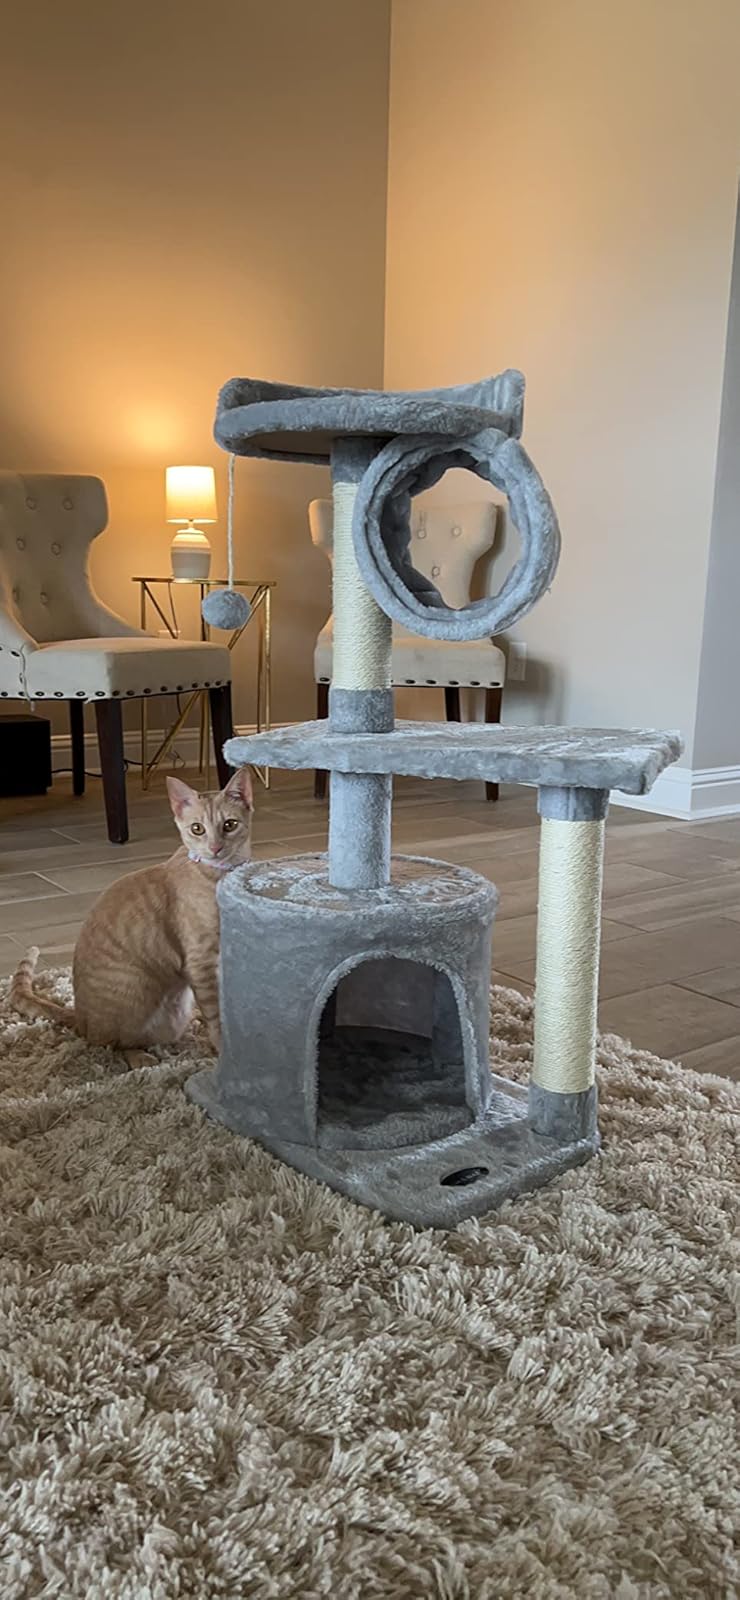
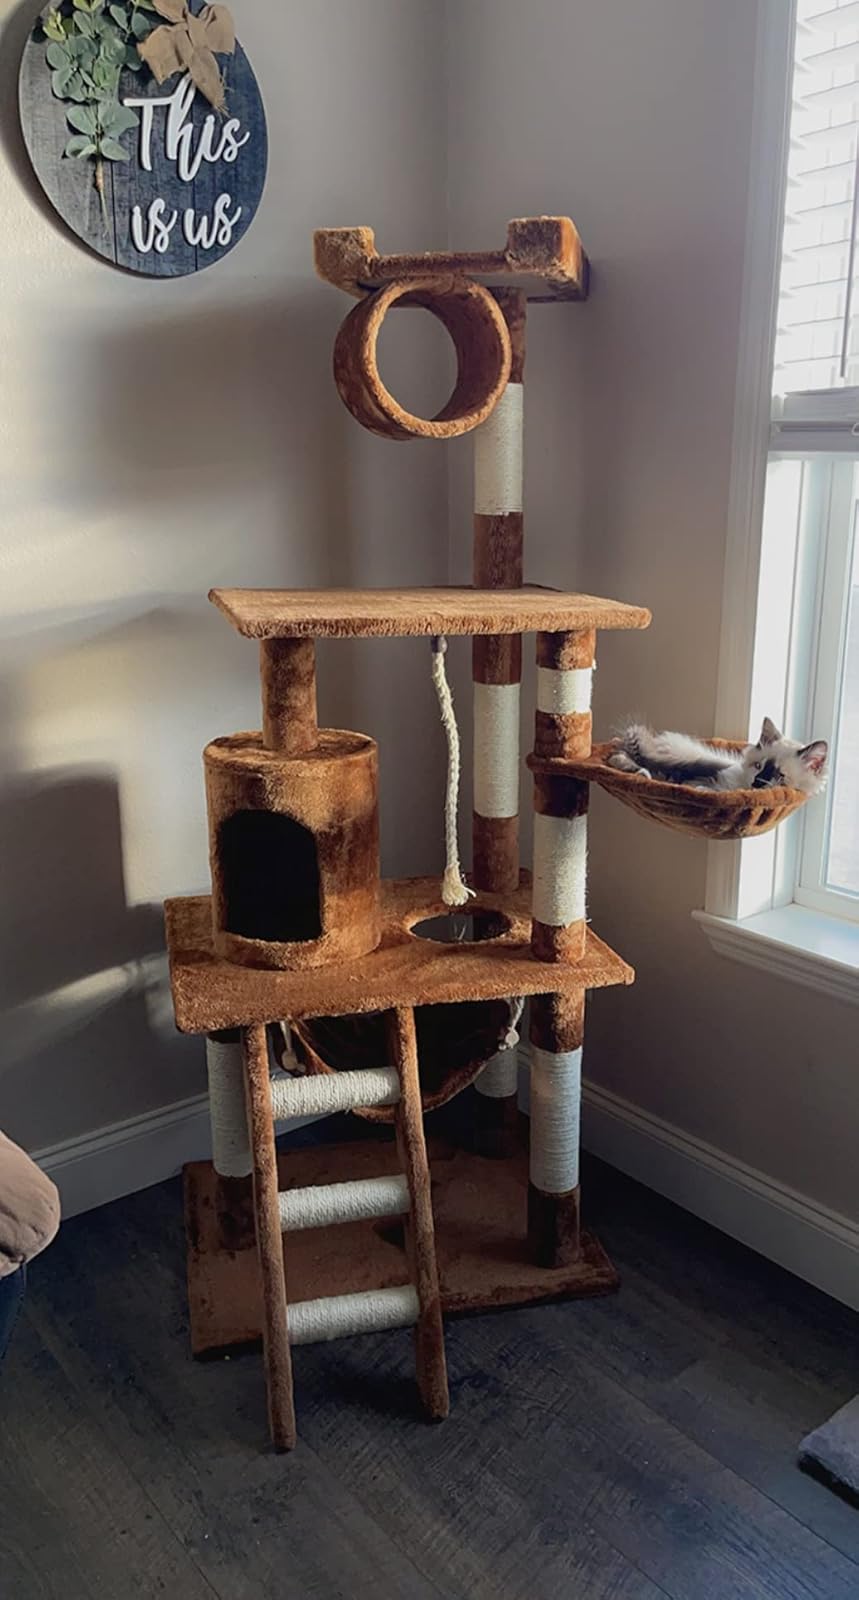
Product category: items_cat tree
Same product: no